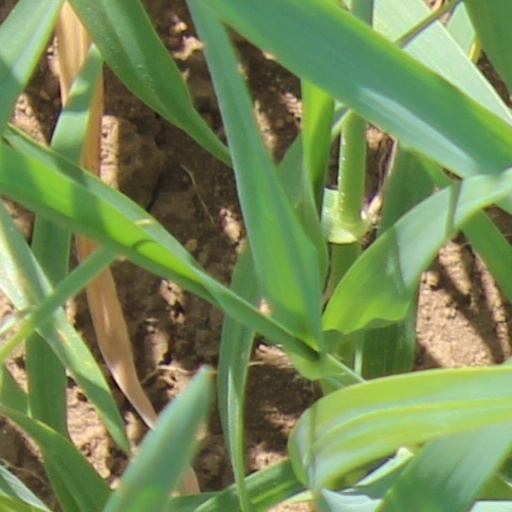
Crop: wheat